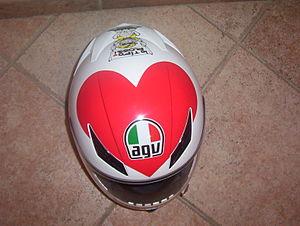
Amisano Gino Valenza ou AGV SpA est une société italienne, fondée en 1947, spécialisée dans la fabrication de casques de moto. Elle est implantée à Alexandrie, dans le Piémont.